Gary P. Nunn

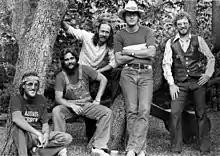
Nunn (far right) with The Lost Gonzo Band, 1977

Nunn was born in Okmulgee, Oklahoma, and moved to Brownfield, Texas, as a sixth grader. He began his musical career as a seventh grader in a garage band in Brownfield, where he was an honor student and all-around athlete. Upon graduation from high school, he attended Texas Tech University and South Plains College, while he also played with a Levelland, Texas, rock band The Sparkles during the 1960s. In addition to the Sparkles, Nunn played in such bands as the Shucks with former Cricket J.I. Allison, and the Night Spots with Don Caldwell. "I always had fun in Lubbock," said Nunn, "and I always enjoy going back there."